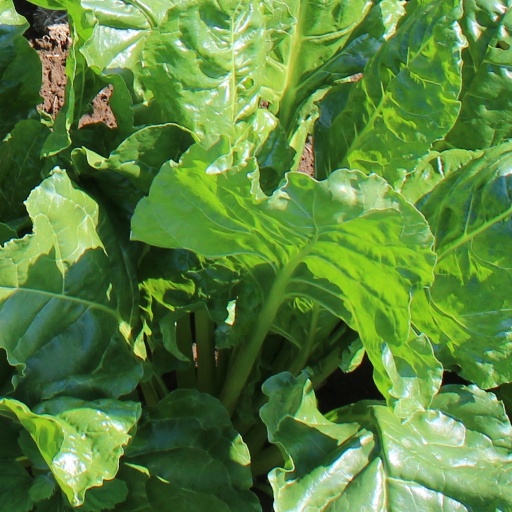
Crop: sugar beet